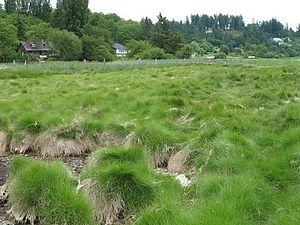
Dans le domaine de l'écologie, une espèce fondatrice est une espèce qui fonde ou a fondé un écosystème particulier, qui ne pourrait exister sans elle, par exemple :
La spartine étalée est une espèce de plantes de la famille des Poaceae.